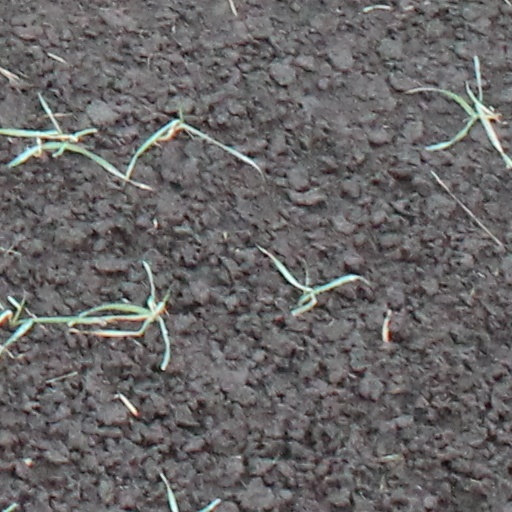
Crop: wheat